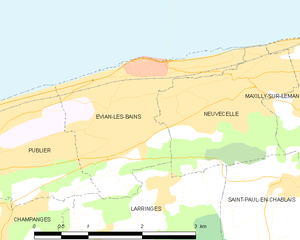
Carte des communes françaises Évian-les-Bains